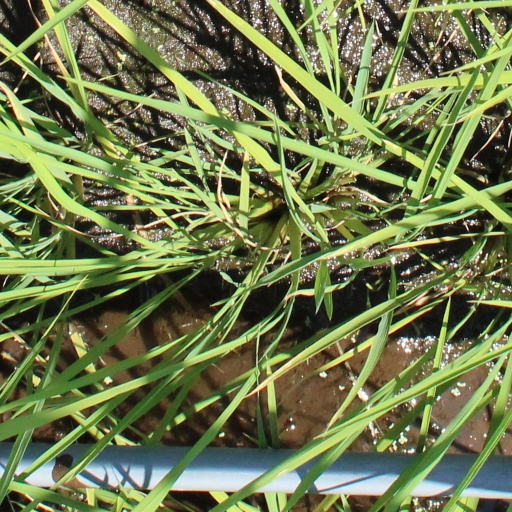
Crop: rice